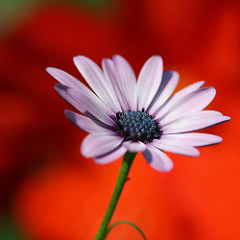
Flower: daisy